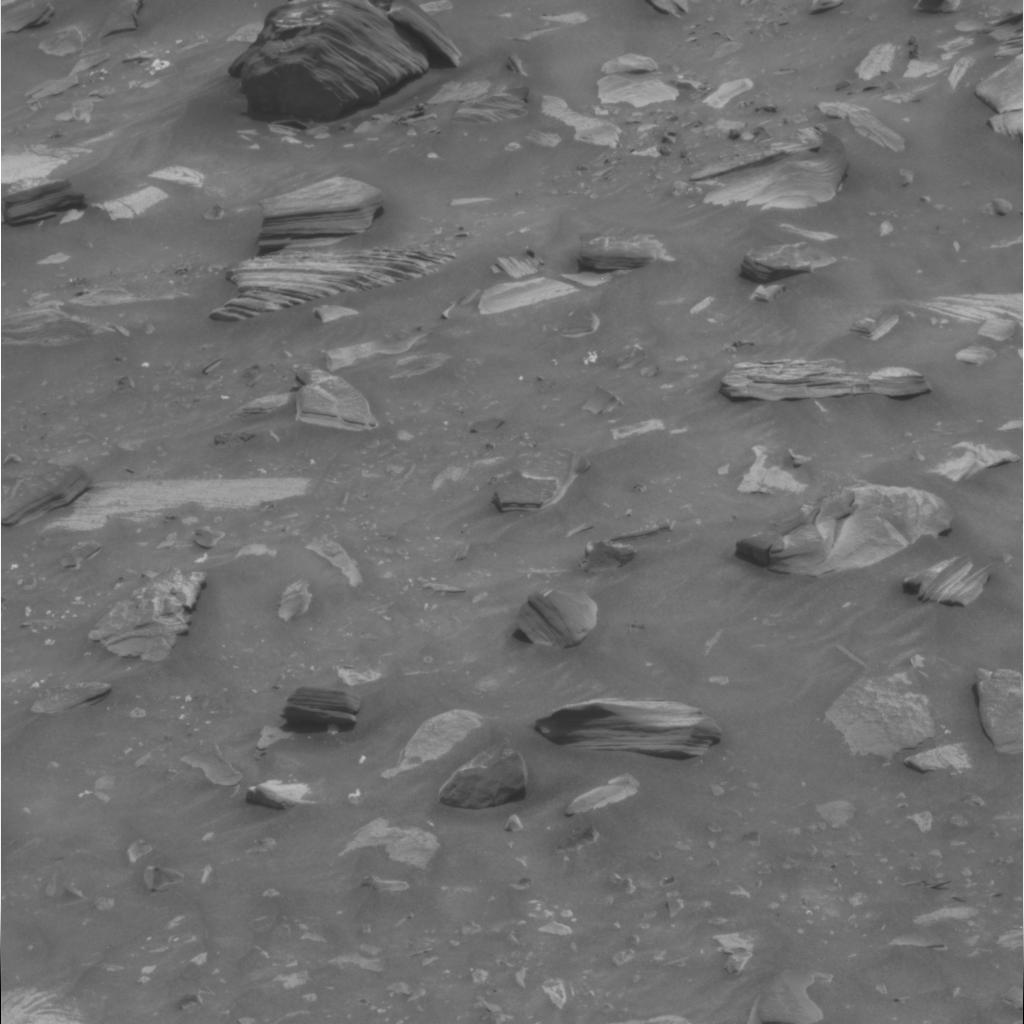
Surface features visible: Rock Outcrops, Clasts, Rock (Linear Features), Soil, Nearby Surface